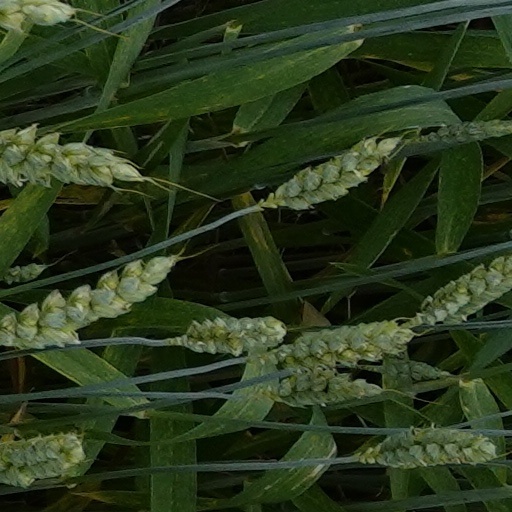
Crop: wheat